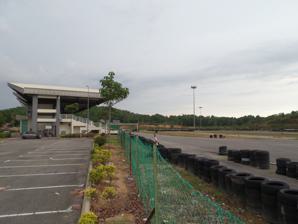
Building: Melaka International Motorsport Circuit
Country: Malaysia
Year built: 2009
Race track in Melaka Tengah, Malacca, Malaysia Melaka International Motorsport Circuit Litar Sukan Bermotor Antarabangsa Melaka Location Durian Tunggal , Malacca , Malaysia Coordinates 2°17′45.2″N 102°18′24.9″E / 2.295889°N 102.306917°E / 2.295889; 102.306917 Owner Malacca State Development Corporation Type Motorsport race track Construction Opened 9 May 2009 Construction cost RM 9.9 million Melaka International Motorsport Circuit (abbreviated as MIMC , Malay : Litar Sukan Bermotor Antarabangsa Melaka ) is a motorsport racetrack in Durian Tunggal town, in the Malaysian state of Malacca . It was opened in 2009 by then-chief minister Mohd Ali Rustam with four tracks within its premises: Go-kart 1.6 km track (largest international go-kart circuit in the country), Motorcycle sprint 200 meters, Night racing light 1,000 lux and Remote control car track. The circuit area is equipped with two-tier grandstand capable to accommodate 800 visitors, parking bays, office, ticketing booth, operation room, service and inspection area and pit stops. See also List of tourist attractions in Malacca References